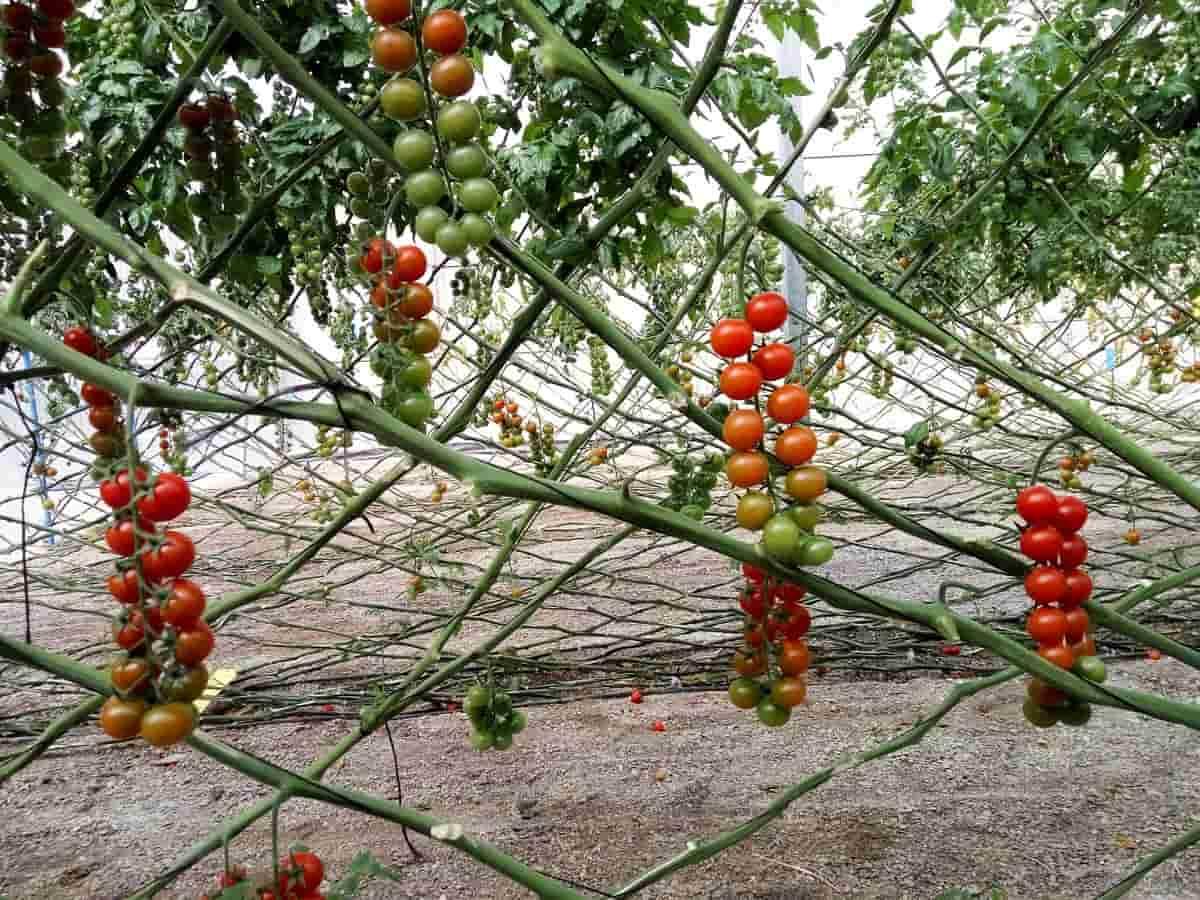
Mimea jamiii ya nyanya, zimepamba vizuri zikiwa na rangi nyekundu na kijani, zimekomaa zikiwa tayari kuvunwa na kupelekwa sokoni au viwandani kwa ajili ya kuchakatwa.